E.A. — Extraordinary Accident

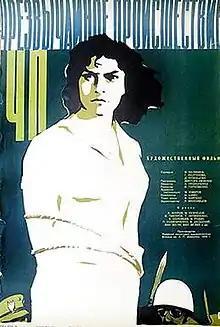

E.A. — Extraordinary Accident is a 1958 Soviet crime action film directed by Viktor Ivchenko. It was the box office leader of 1959 in the Soviet Union, having had more than 47 million viewers. The film is based on real events of the capture of the Soviet tanker "Tuapse" on 23 June 1954.